Muna Khalif

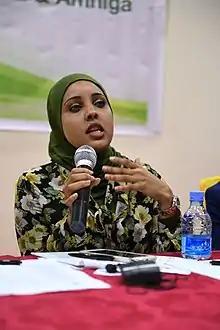
Federal legislator Muna Khalif chairing a political workshop.

In November 2016, Khalif presented herself as a candidate for a legislative seat in the Lower House of the Federal Parliament of Somalia. She was elected a representative for the South West State, earning 41 ballots.